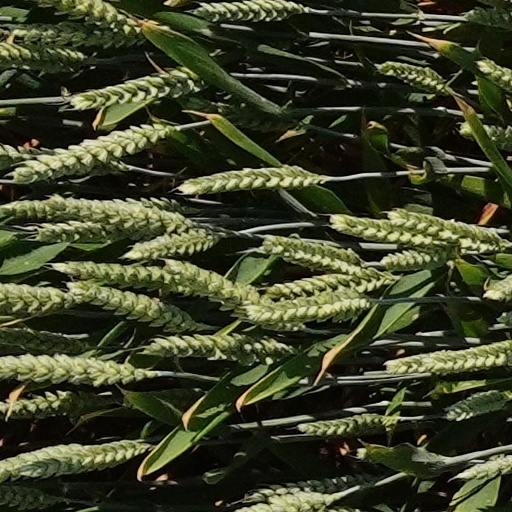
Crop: wheat